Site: brandenburg
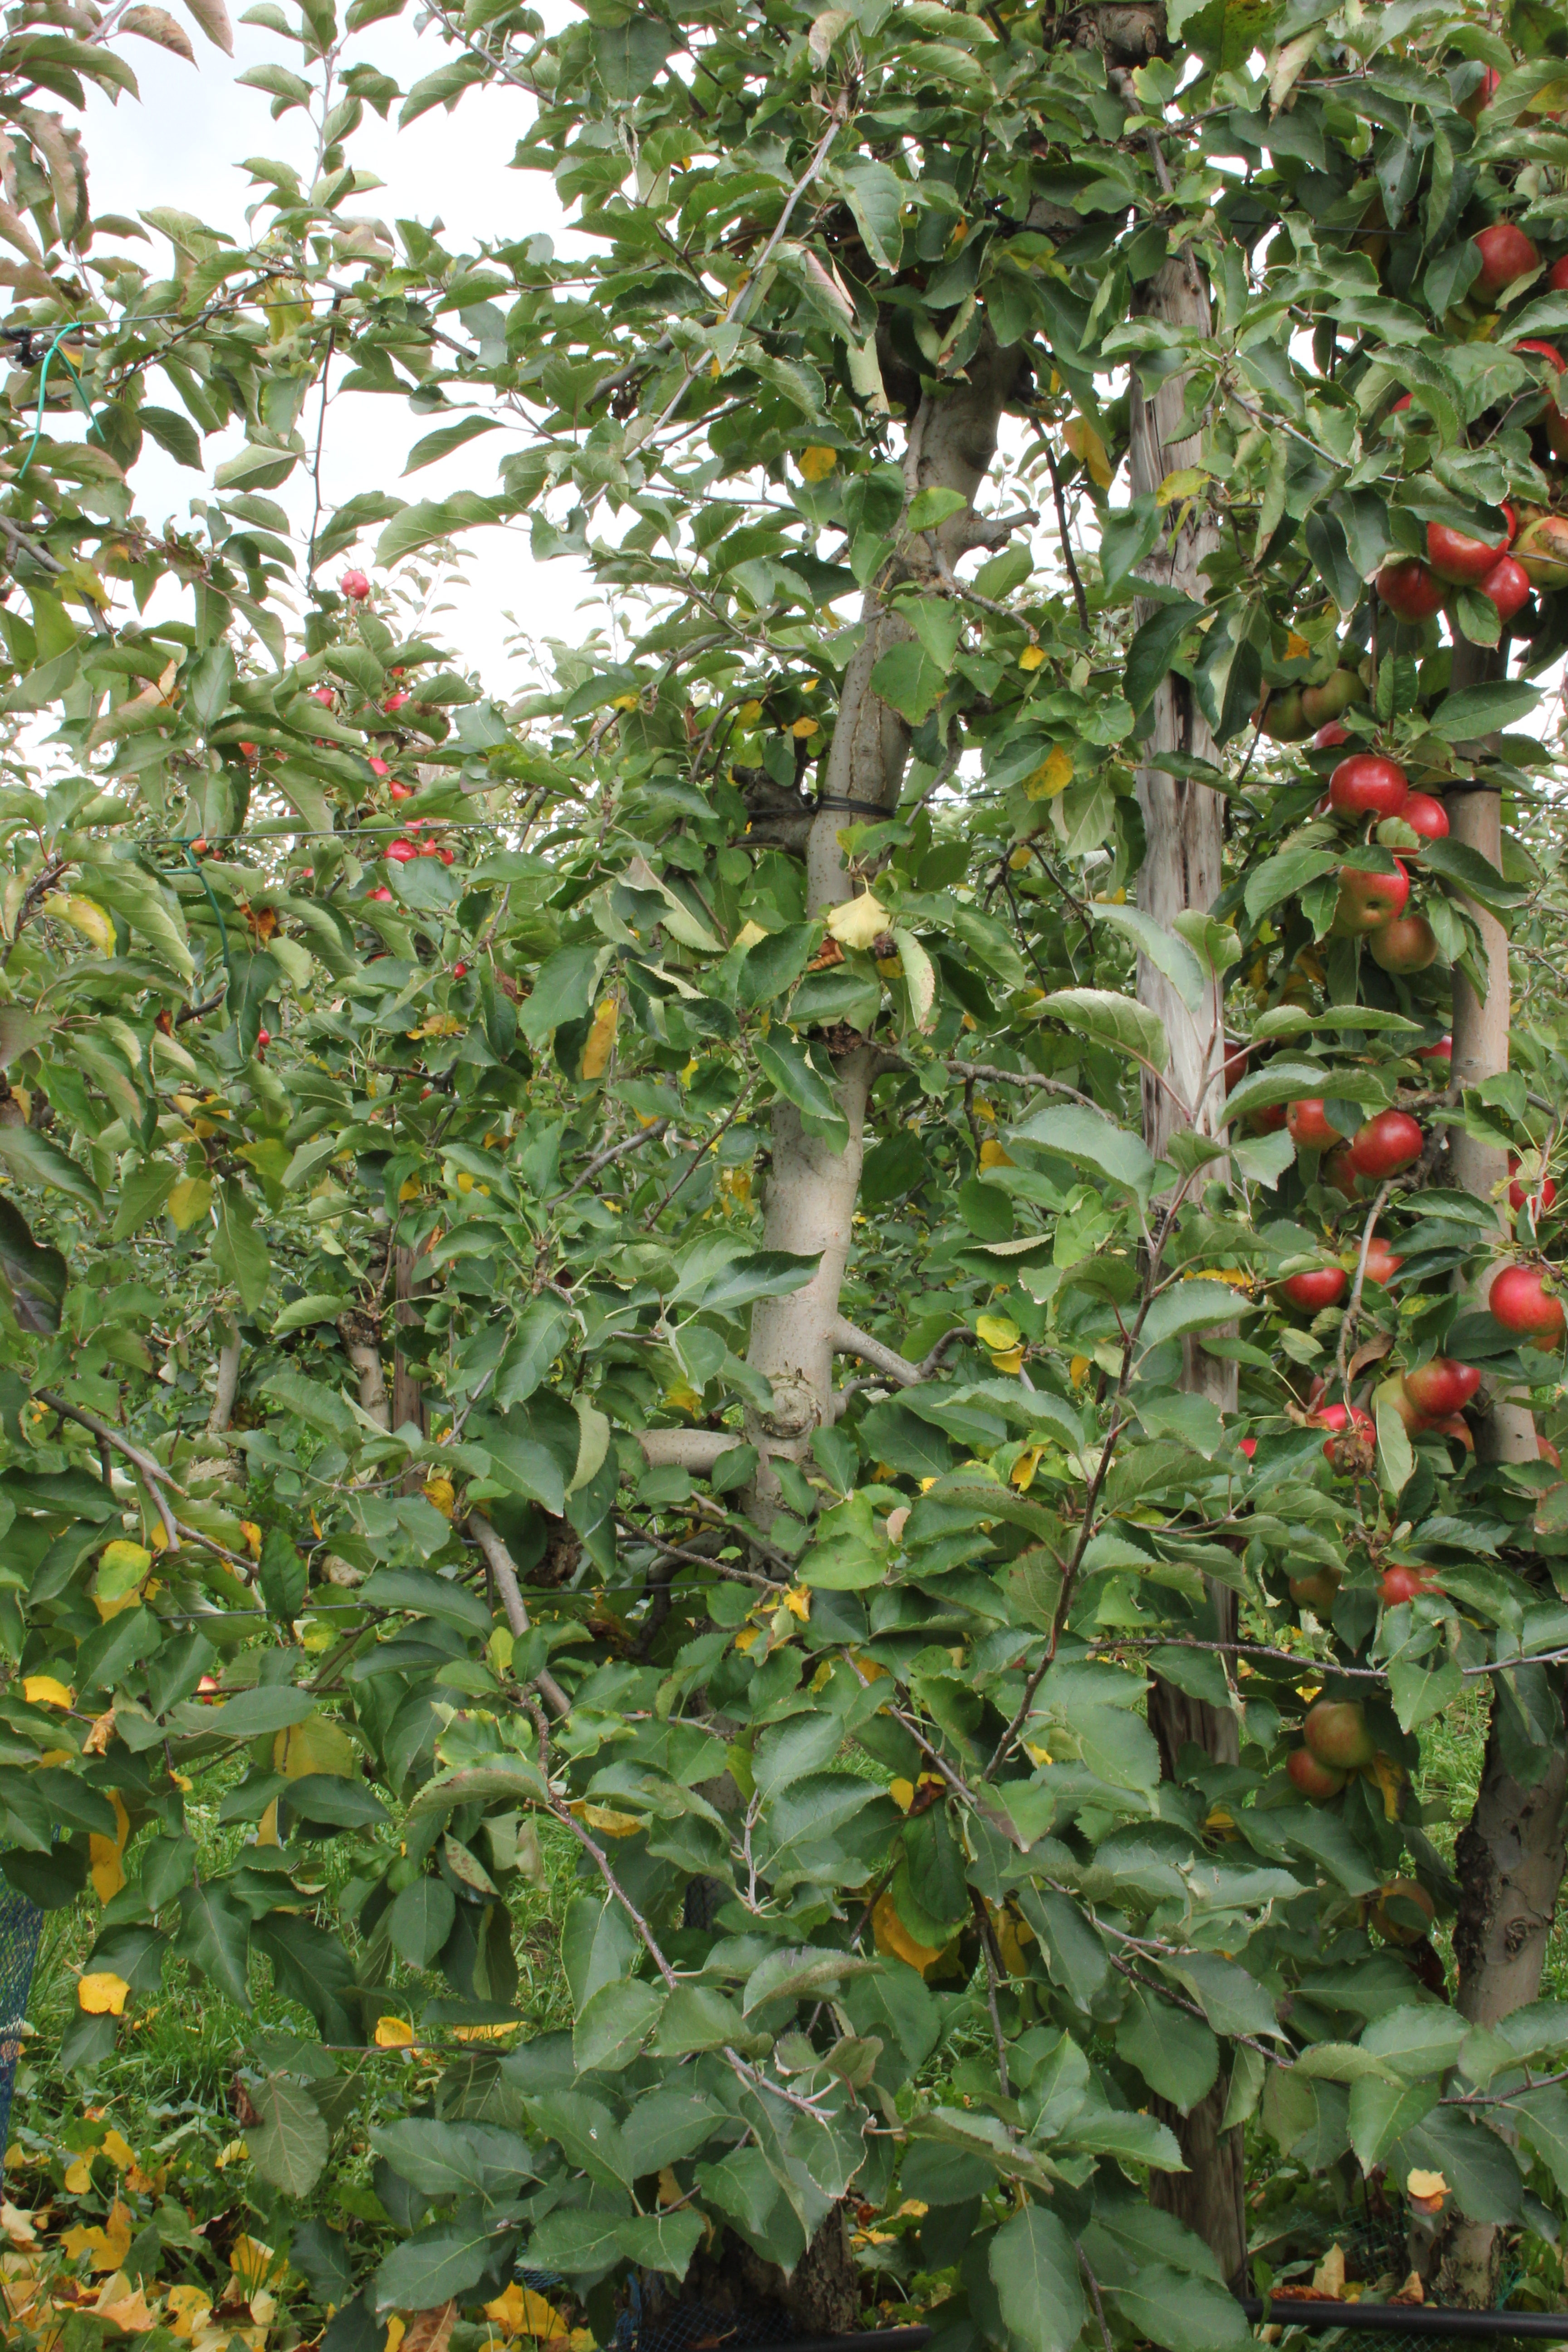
Growth stage (BBCH 91): Senescence, beginning of dormancy